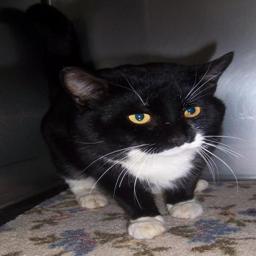
Animal: cats